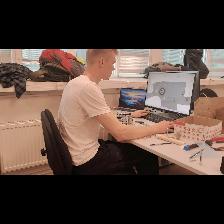
Label: Human